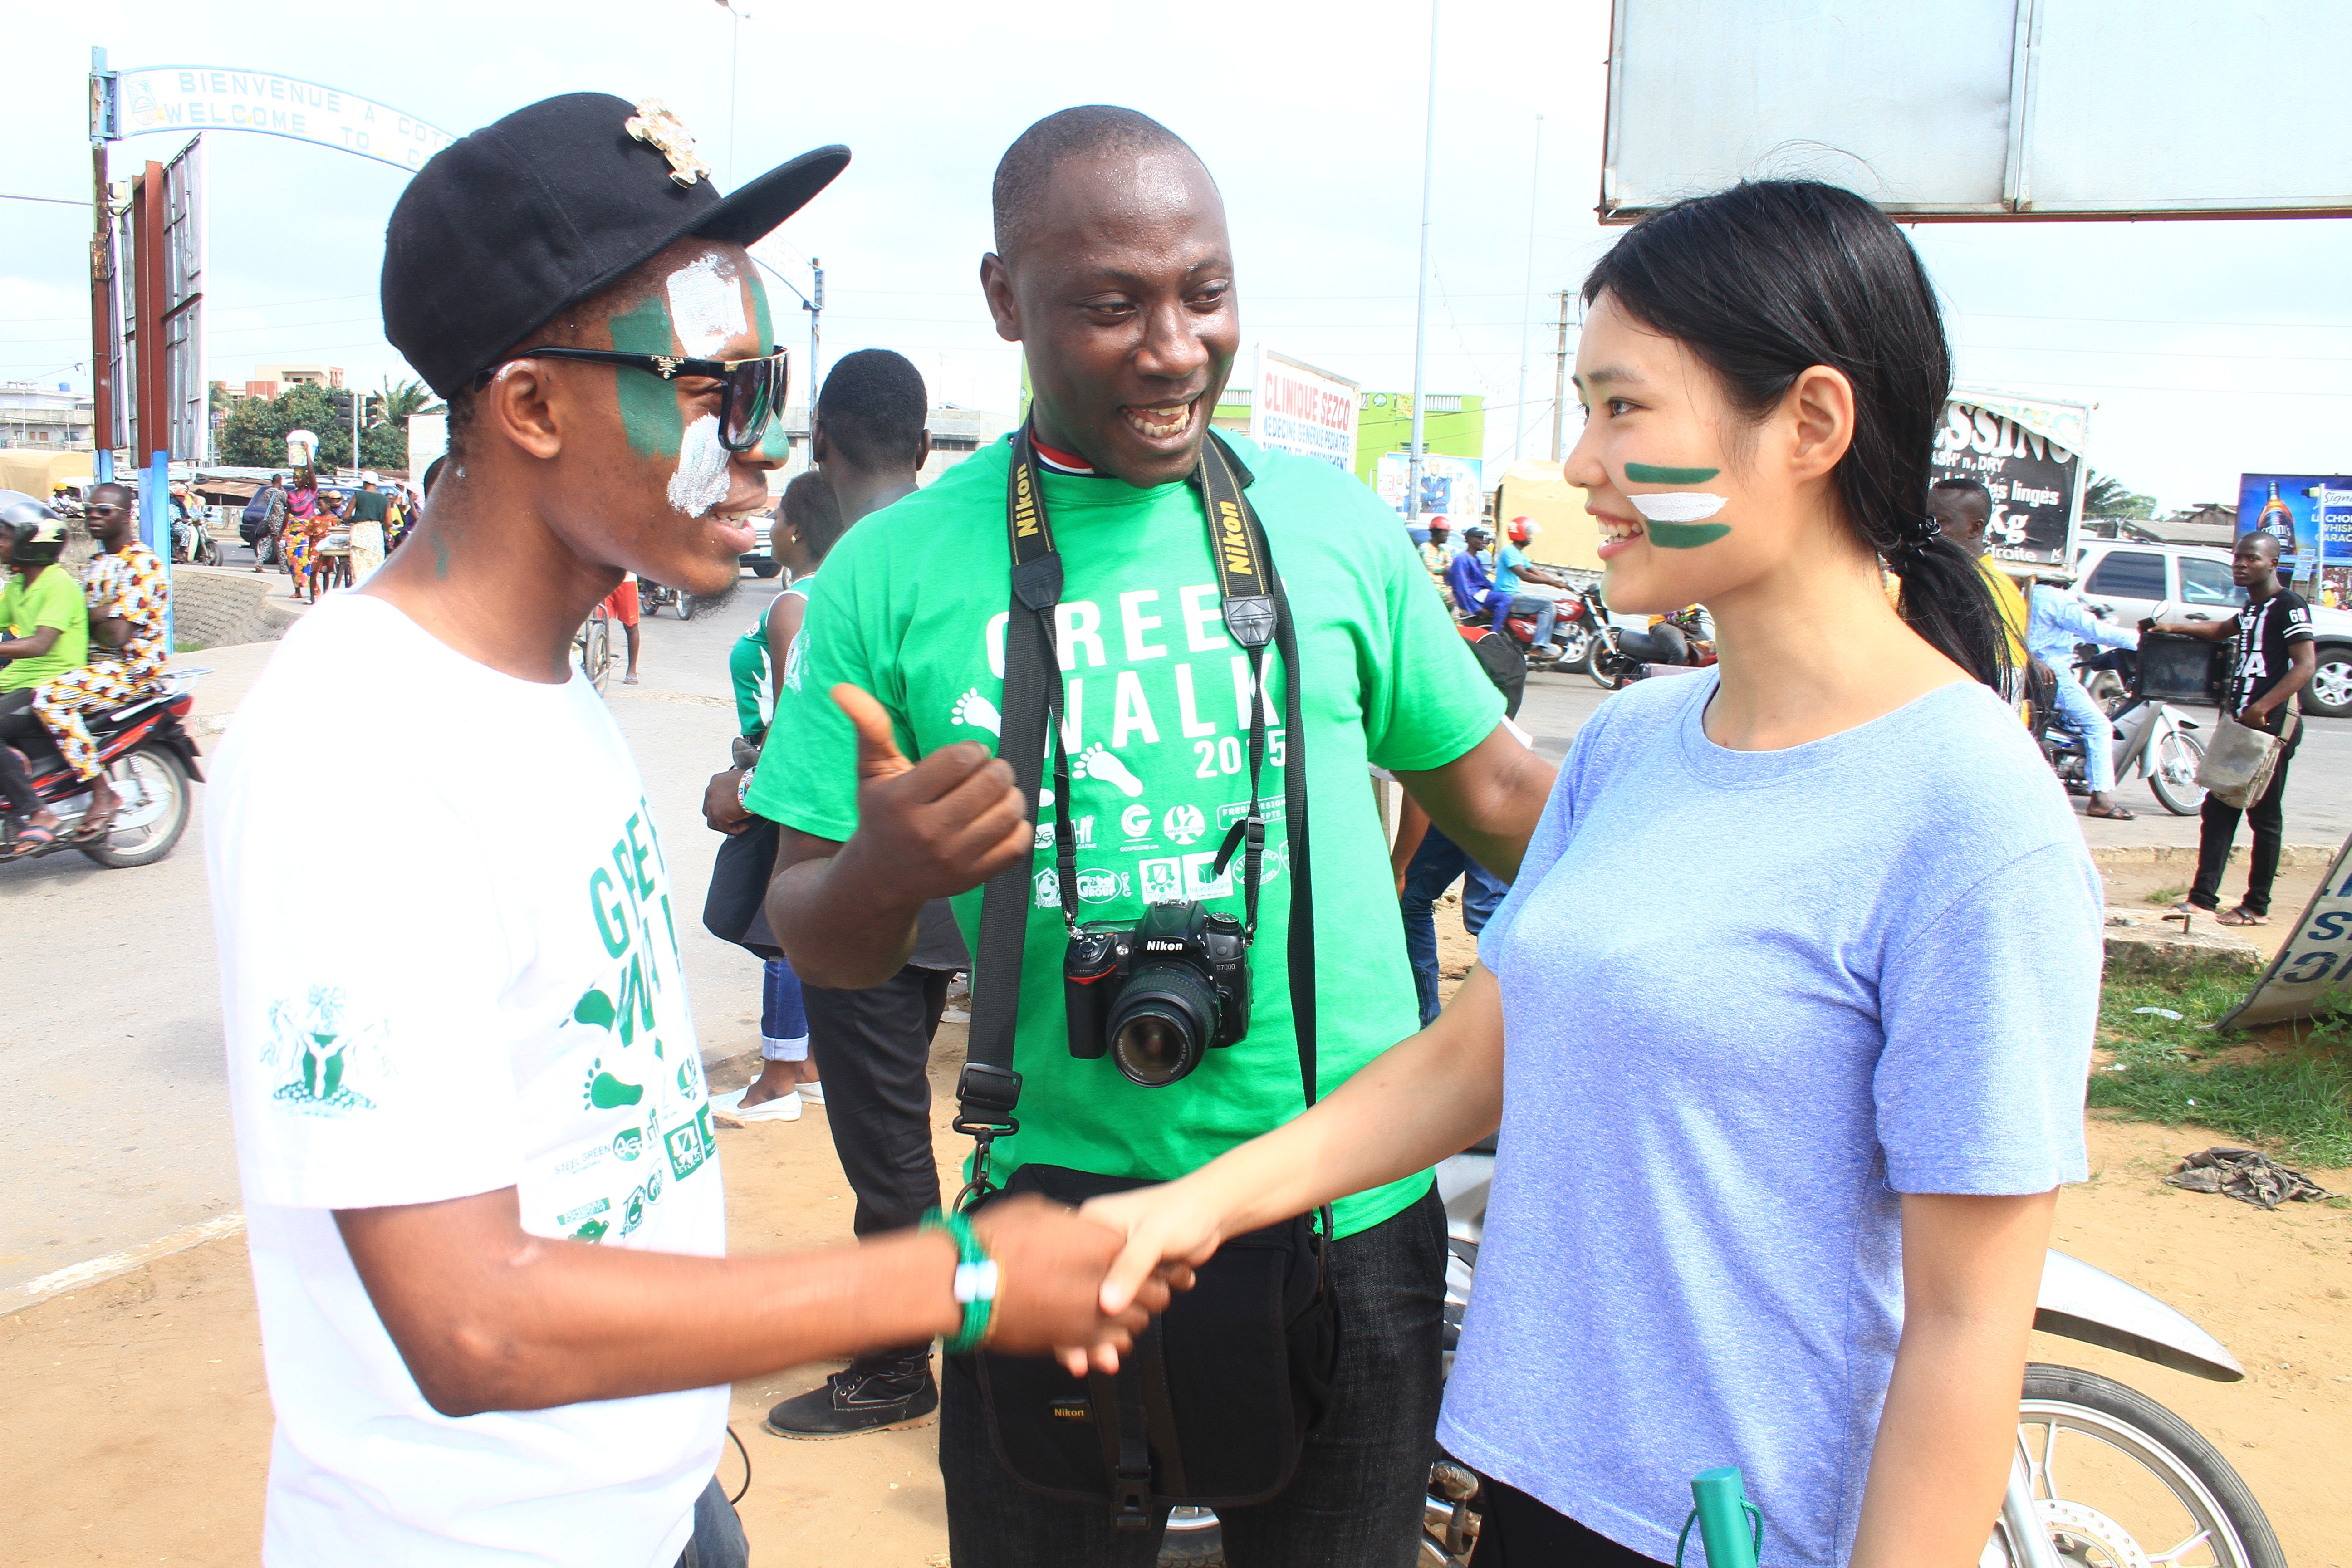
asian, youth, community, day, nigeria, green walk, cotonou, black men, white lady, endurance sports